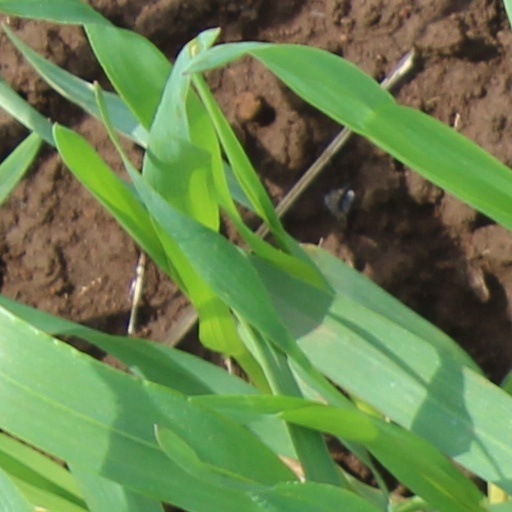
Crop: wheat